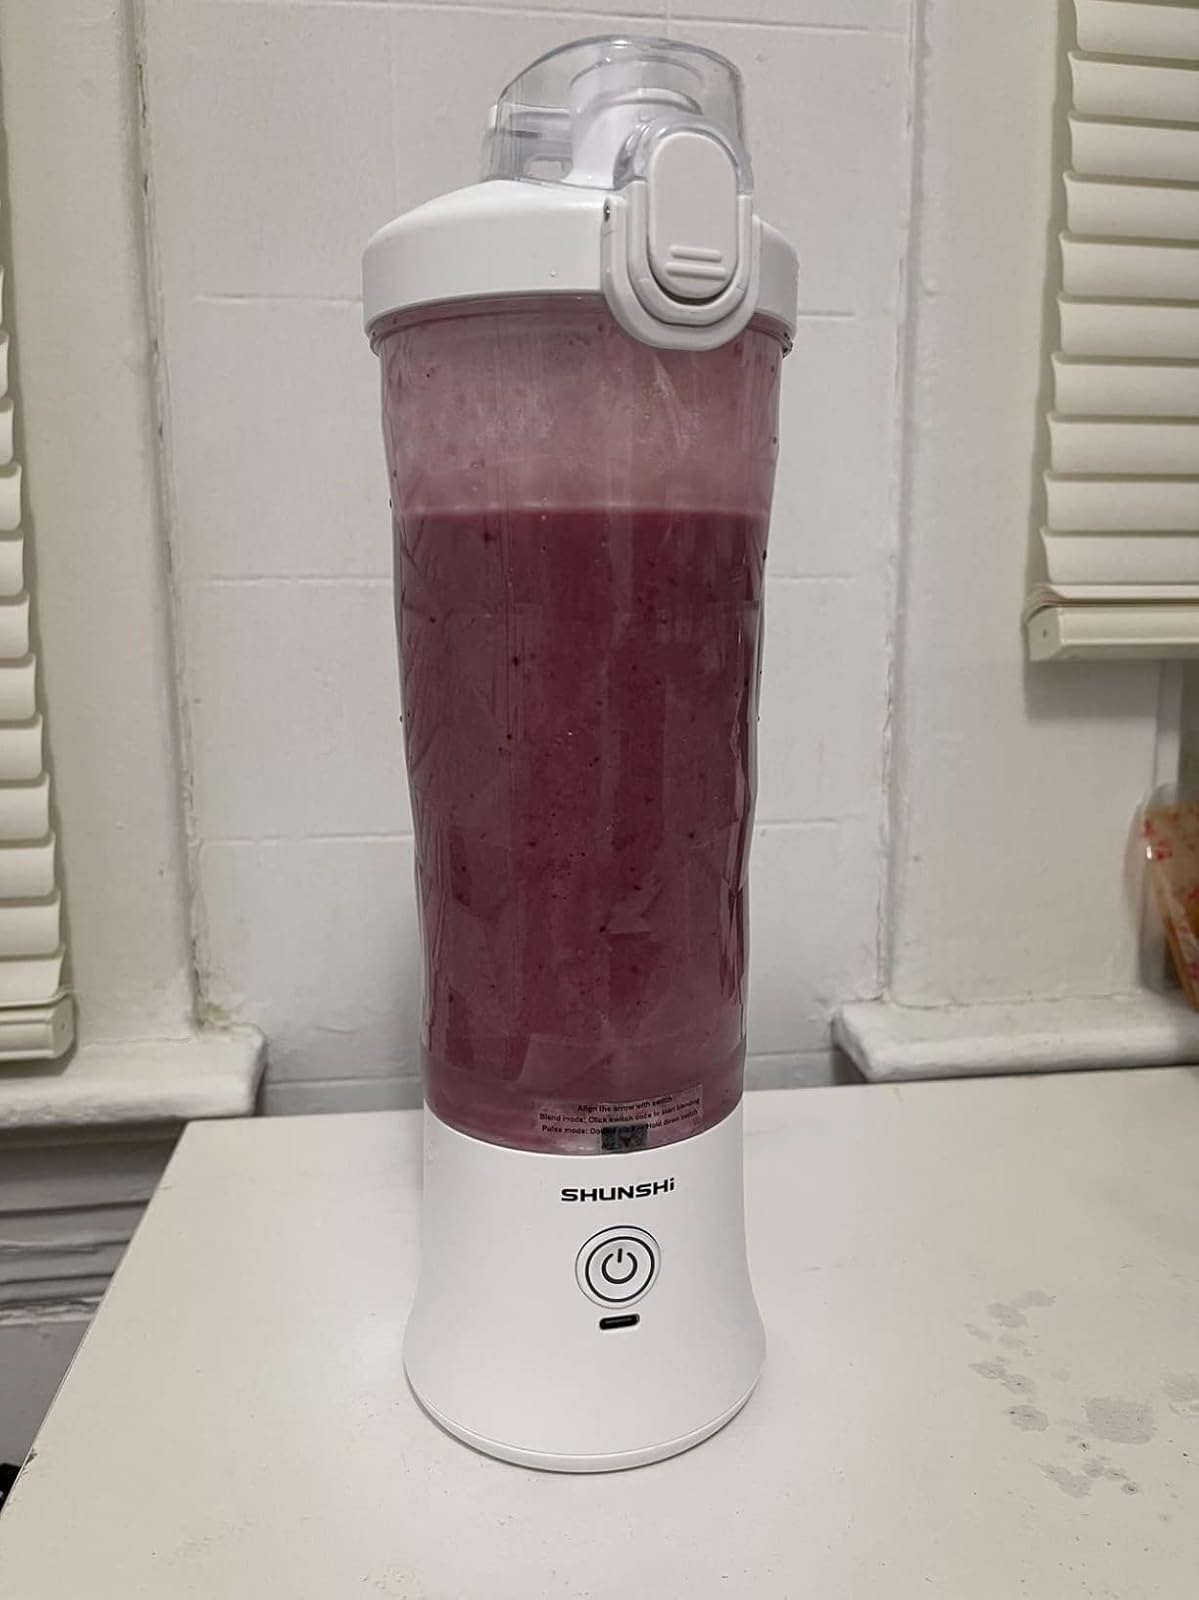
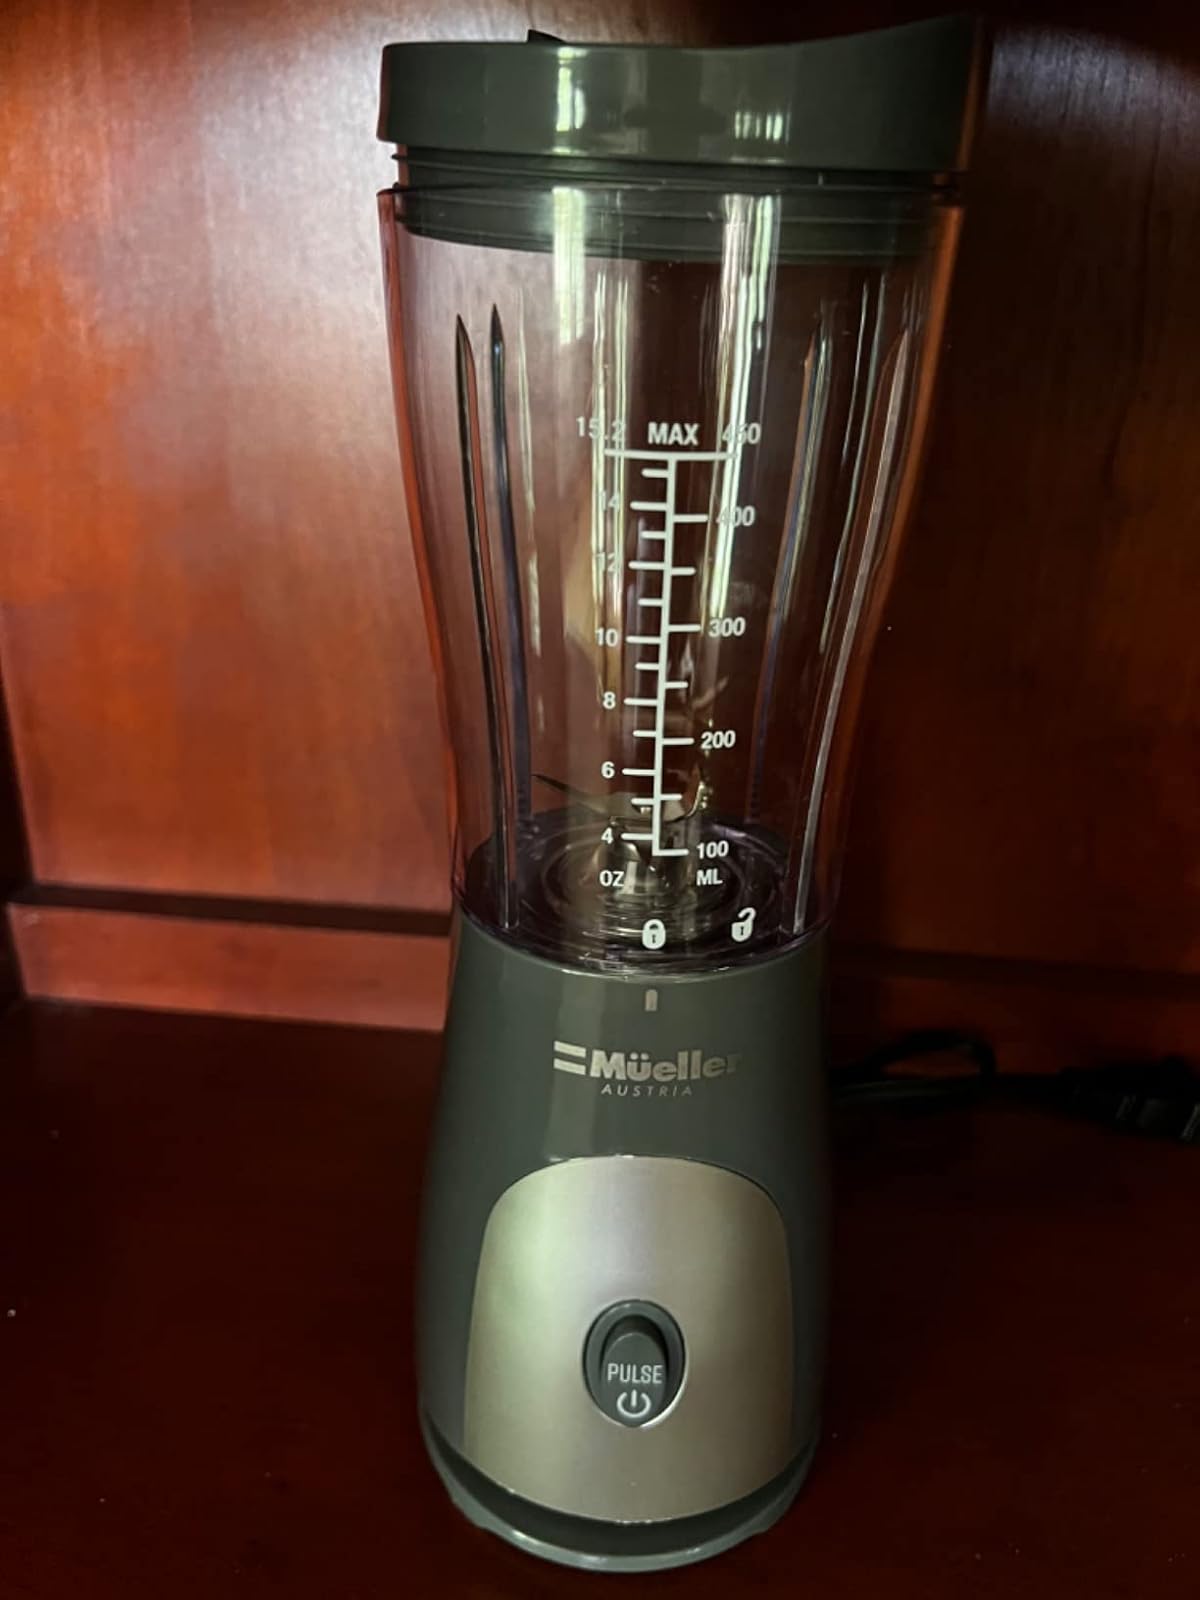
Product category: items_blender
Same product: no